Hasan Turkmani

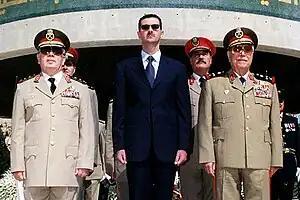

Turkmani joined the Syrian Army in 1955 as an infantry officer. He was one of the first officers to graduate on the new mechanized units of the BMP-1 and BTR-60 armoured vehicles. He completed a staff course for combined arms operations from East Germany in 1965, and a Command and Staff Course from Egypt in 1969. He commanded the 9th Mechanized Infantry Division which fought a crucial rearguard action around Damascus in 1973. He was promoted to the rank of major general in 1975. Turkmani also began to serve as a member of the central committee of the Baath Party beginning in 2000. He was the deputy chief of staff in the Syrian army until 2002. He was appointed chief of staff on 23 January 2002, replacing Ali Aslan. Since he was a Sunni Muslim, his appointment was considered as a move to restore a touch of sectarian diversity to Syria's military-intelligence establishment, which had been dominated by Alawites.